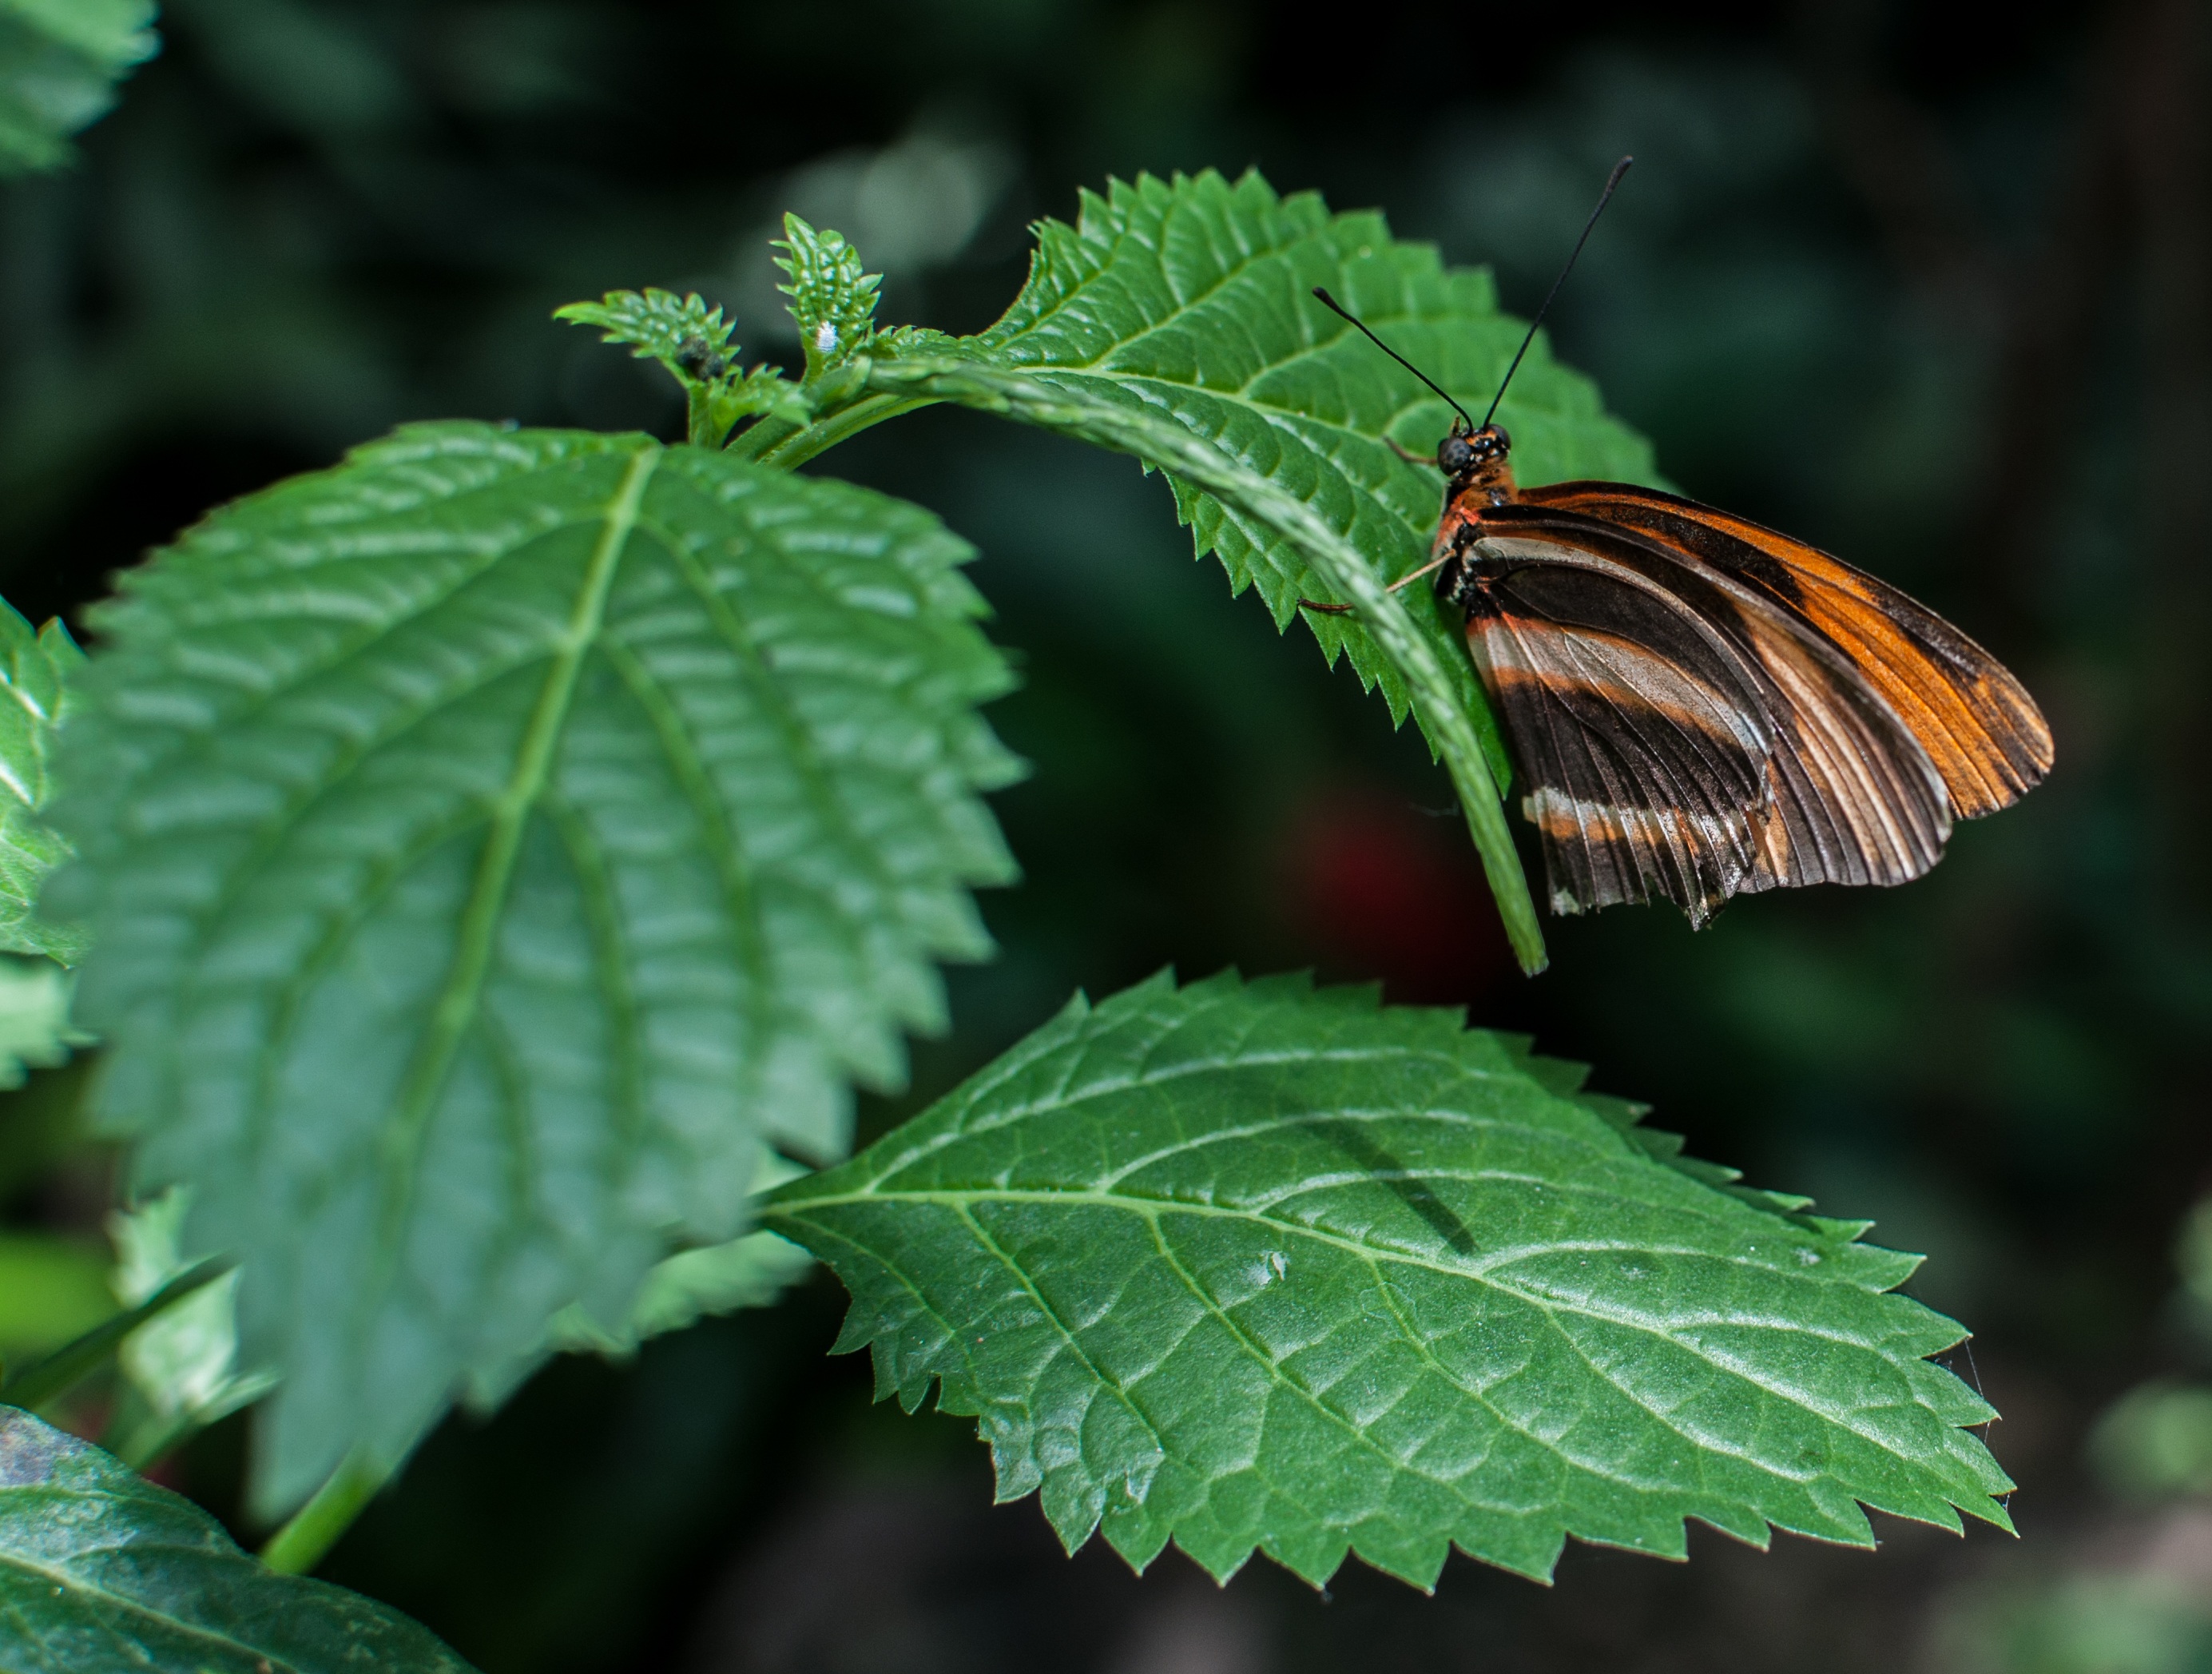
nature, wing, plant, leaf, flower, animal, green, insect, botany, butterfly, flora, fauna, invertebrate, thistle, macro photography, moths and butterflies